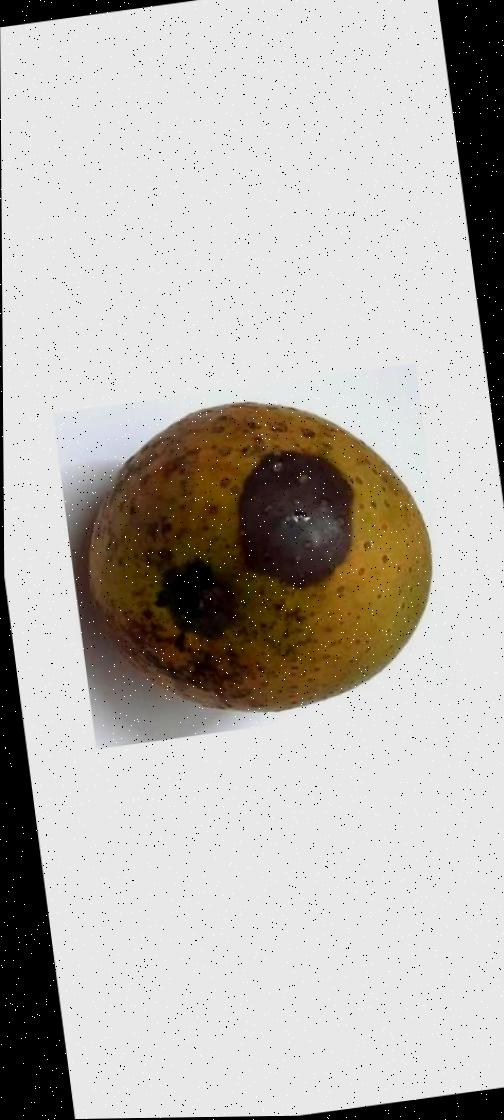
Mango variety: Gourmoti